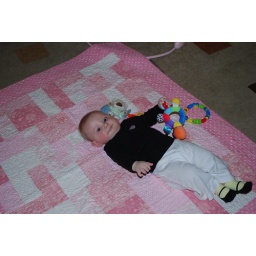
All dressed up in black &amp;amp; white and no where to go....